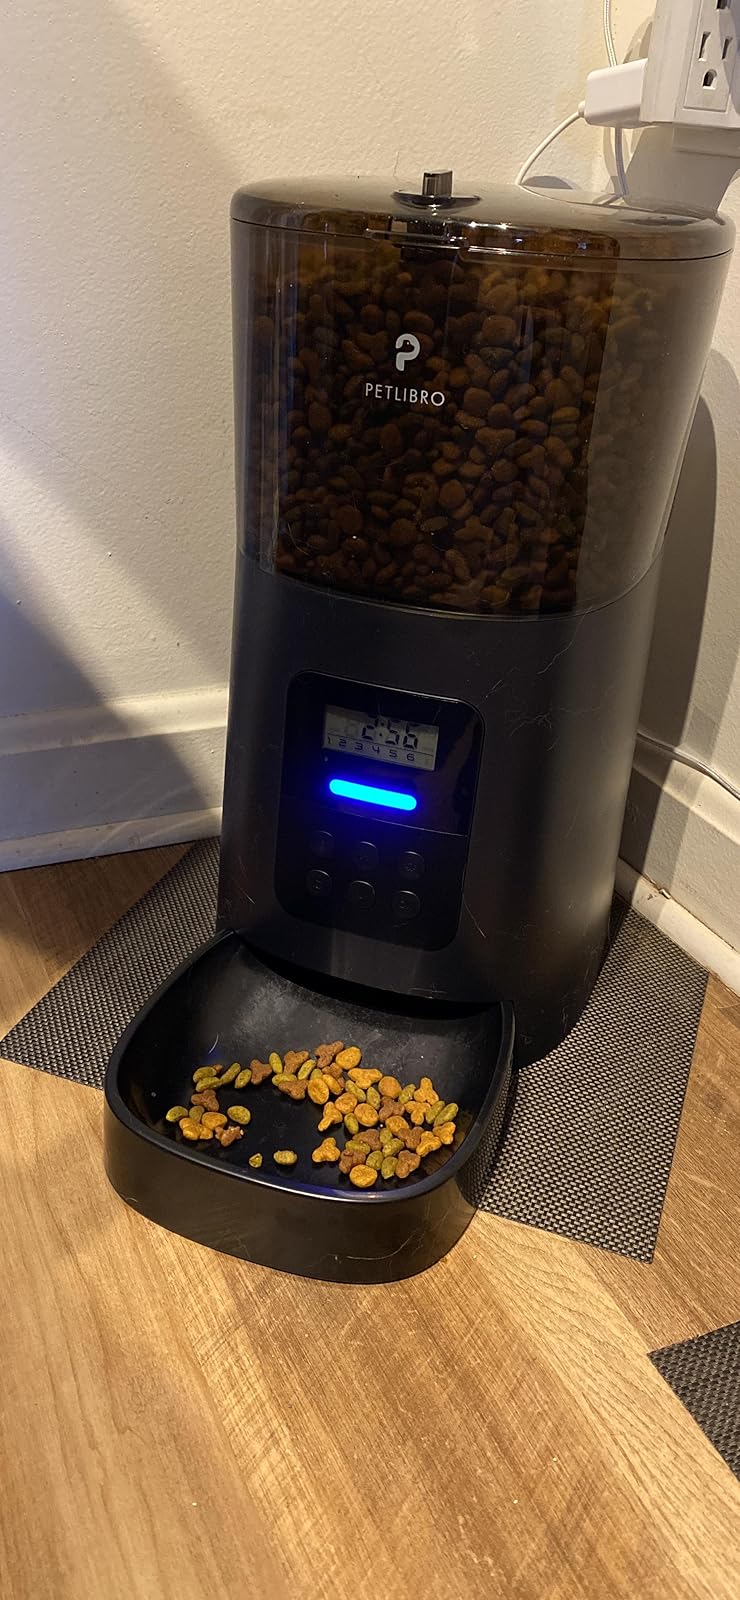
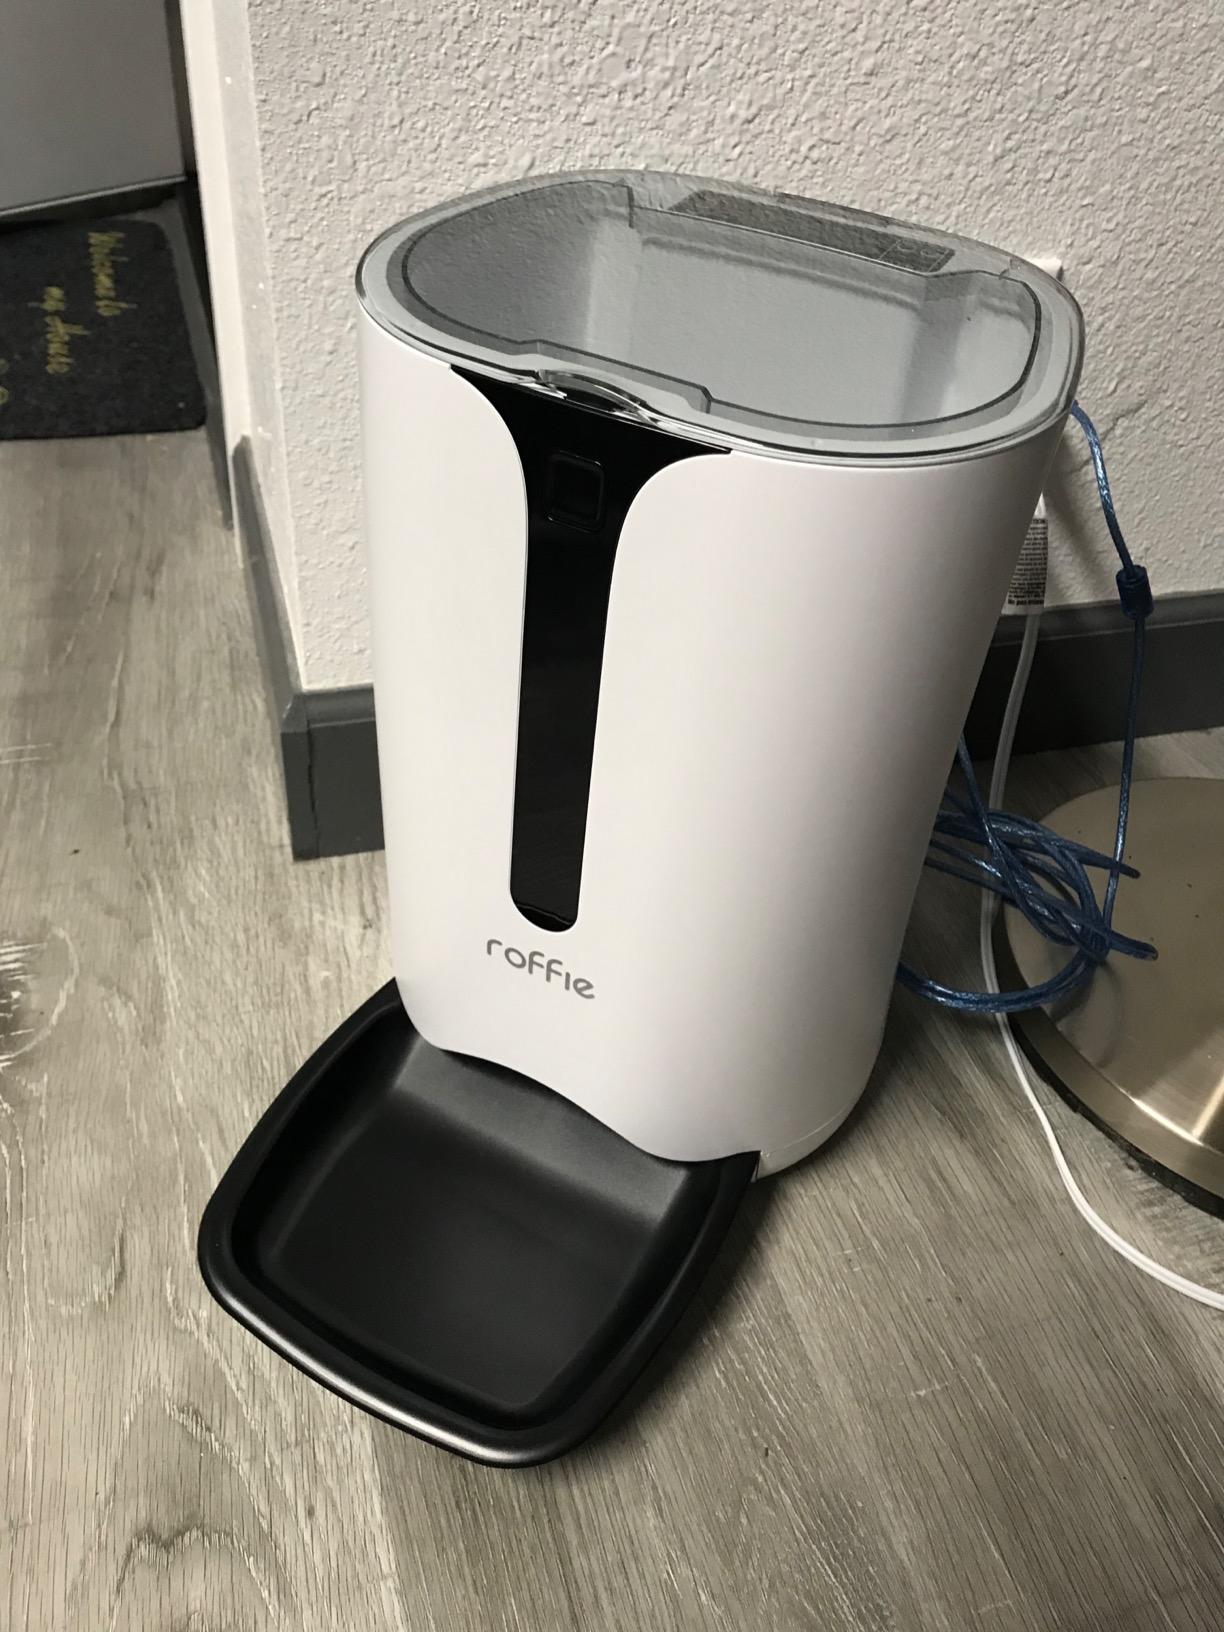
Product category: items_feeder
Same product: no